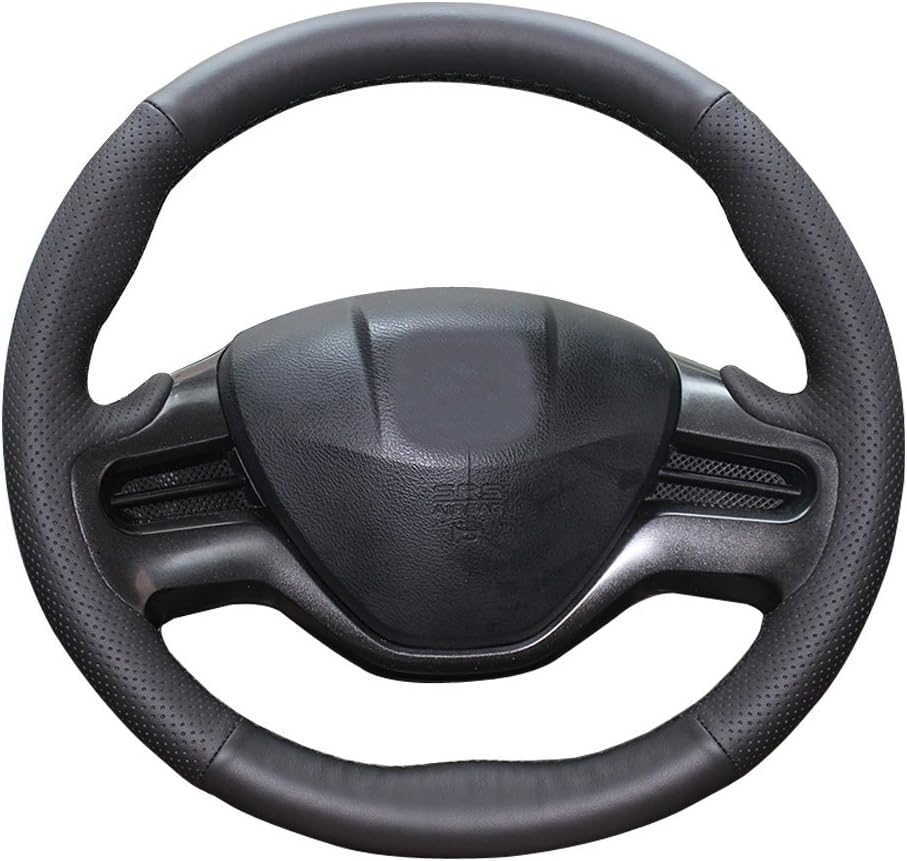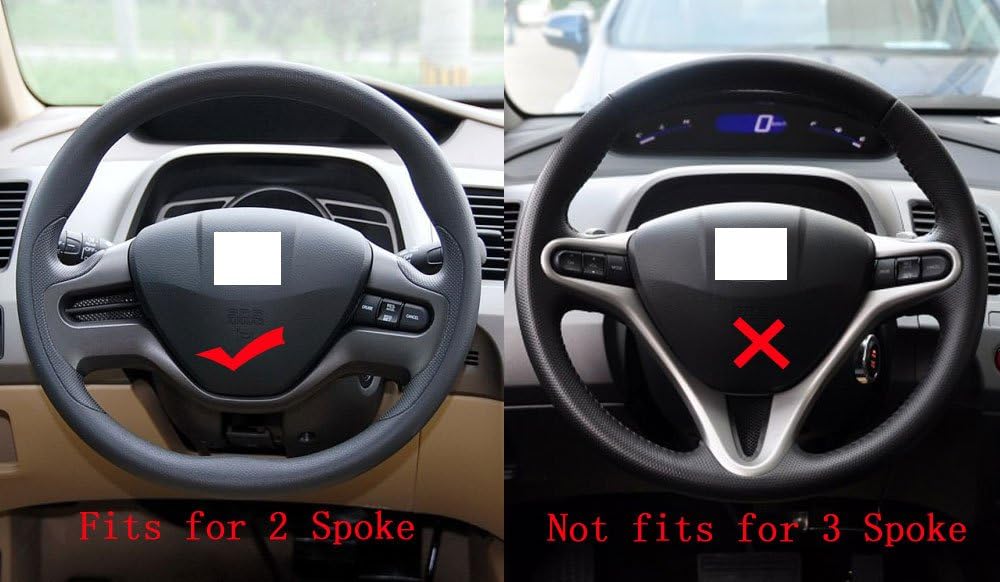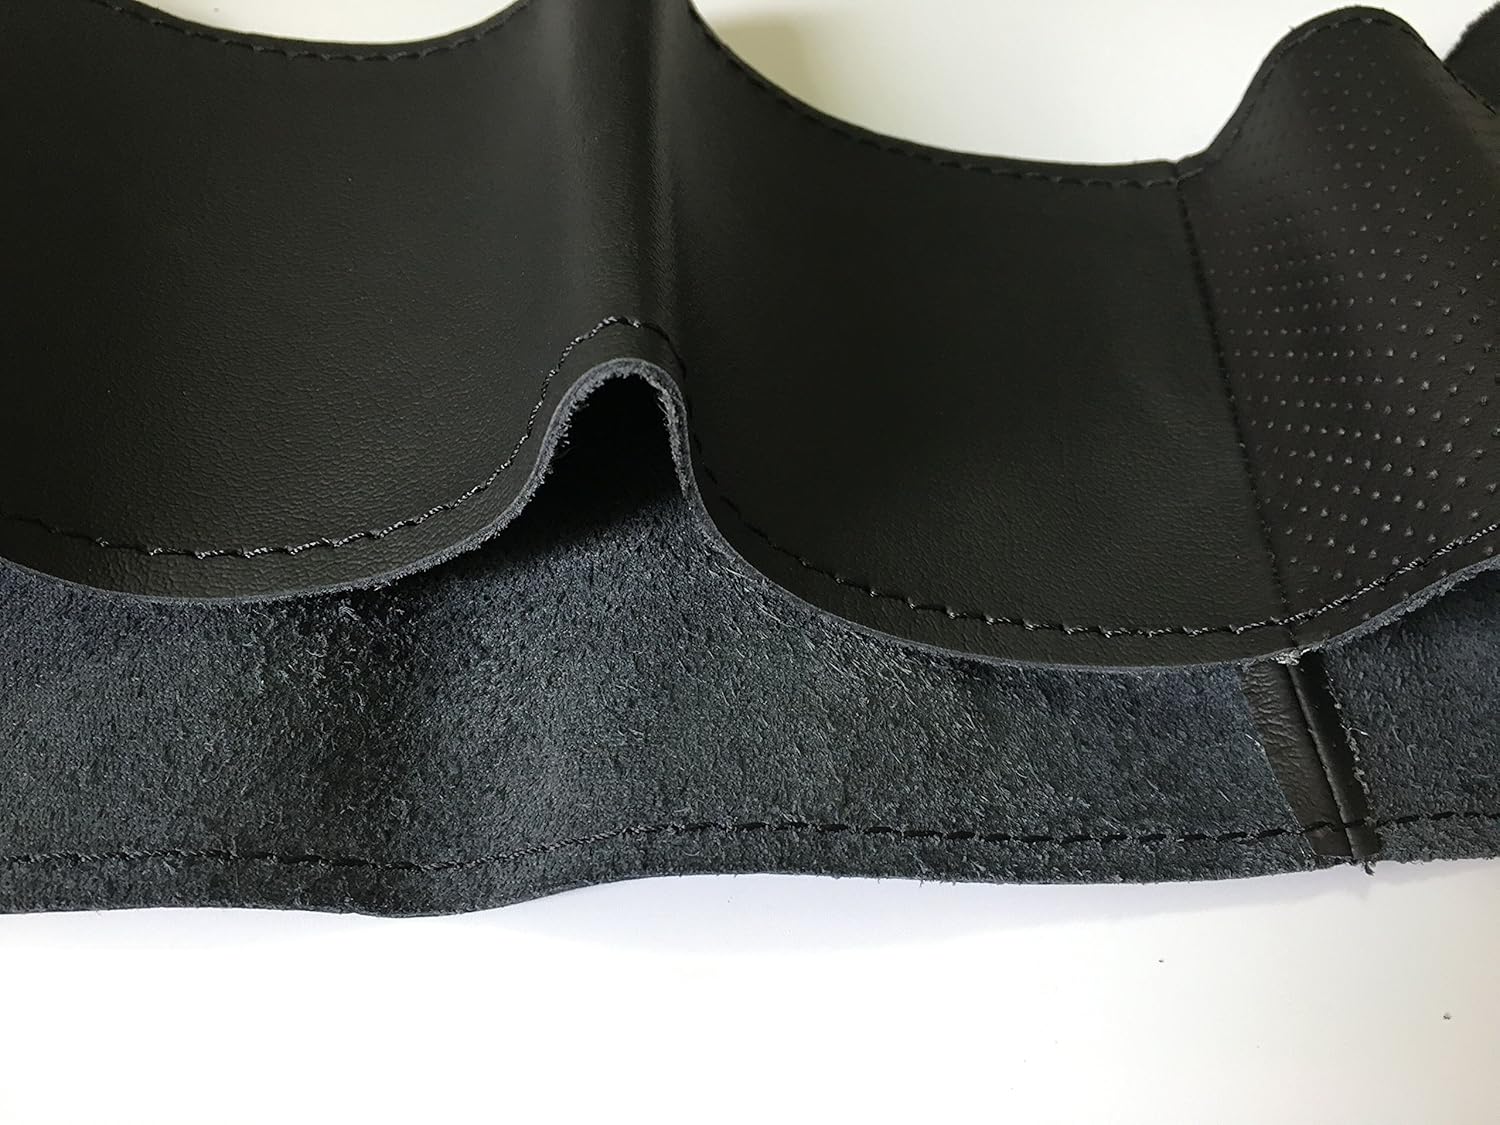
Eiseng Black Genuine Leather Steering Wheel Cover for 8th 2 Spoke Honda Civic 2006 2007 2008 2009 2010 2011 Stitch On Wrap DIY 13.5-14.5 inch Interior Accessories (Black Thread)
Category: Automotive
IMPORTANT: Please make sure your steering wheel is the same as shown in pictures because this is an exact-match leather cover not fits for different steering wheels. Thank you. Features: Fits for 8th 2 Spoke Honda Civic 2006 2007 2008 2009 2010 2011 Protect the original leather, replace the worn cover or just want to update a new good touch steering wheel cover, you need this! It will stay in place, there's no related loose problem; It close to the steering wheel and totally match; It is a little difficult to install, but it's worthy! Sewing it by yourself with thread and needle, enjoy DIY pleasure Provide extra comfortable feeling all round steering wheel Offer unique decoration for your car No unpleasant smell Material: 100% Genuine Leather Color: Black leather with Black String / Thread What is included: 1x Steering Wheel Cover 1x Tools pack(needle & thread & scraper & adhesive tape & scissors) 1x Manual
Features: IMPORTANT: Please make sure your steering wheel is the same as shown in pictures because this is an exact-match leather cover not fits for different steering wheels. Thank you. | Fits for 2 Spoke Honda Civic 2006-2011 as shown in pictures | Material: 100% Genuine Leather / Color: Black leather with Black thread | Protect the original leather, replace the worn cover or just want to update a new good touch steering wheel cover, you need this | Sew it by yourself with thread and needle, enjoy DIY pleasure; It is a little difficult to install, but it's worthy!